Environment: real
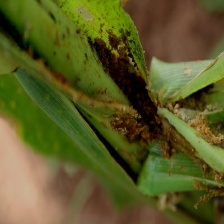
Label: fall_armyworm